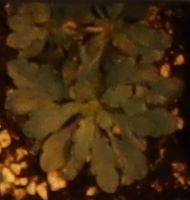
Label: Horseweed